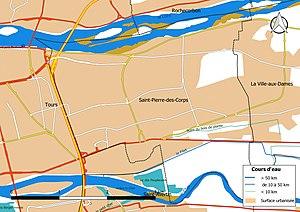
Carte du réseau hydrographique de la commune de fr:Saint-Pierre-des-Corps (France).
Saint-Pierre-des-Corps est une commune française située dans le département d'Indre-et-Loire en région Centre-Val de Loire, à l'est de Tours dont elle est limitrophe.